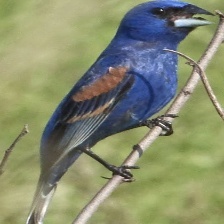
Species: BLUE GROSBEAK
Scientific name: PASSERINA CAERULEA